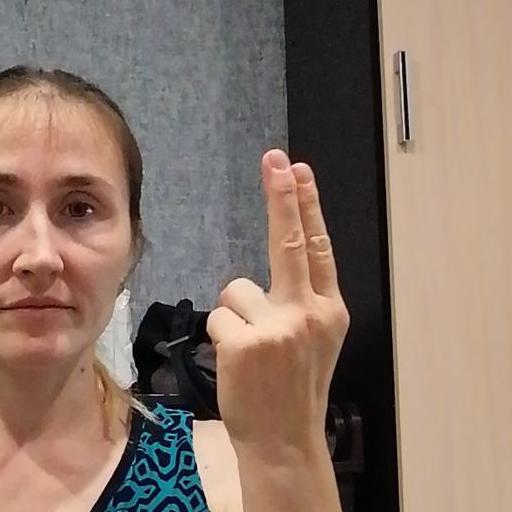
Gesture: two_up_inverted